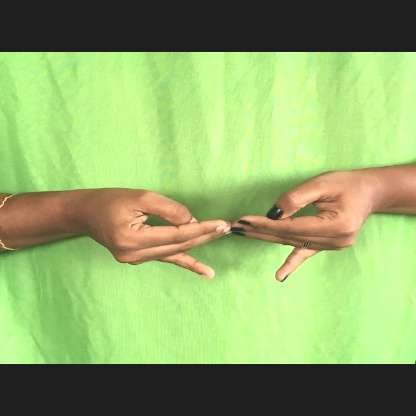
Mudra: Khatva